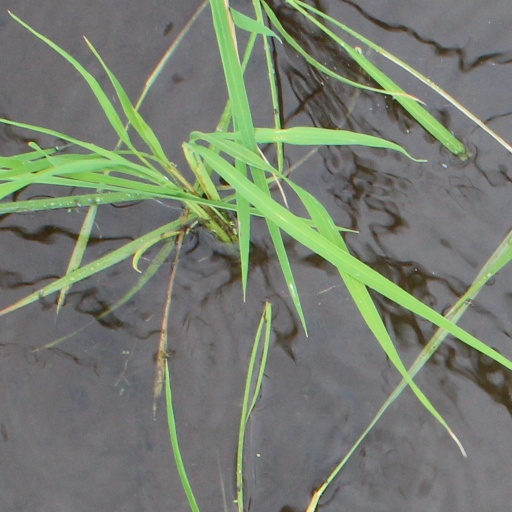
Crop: rice